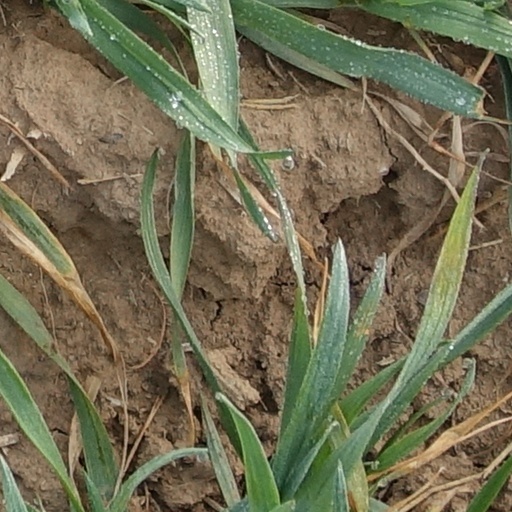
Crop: wheat